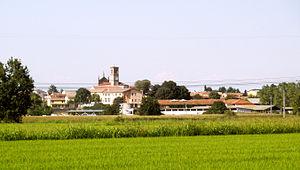
Senna Lodigiana est une commune italienne de la province de Lodi dans la région Lombardie en Italie.